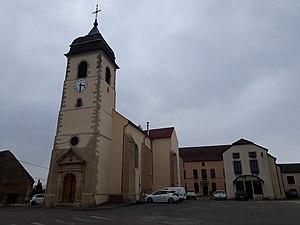
Fleurey-lès-Faverney Eglise 2
Fleurey-lès-Faverney est une commune française située dans le département de la Haute-Saône, en région Bourgogne-Franche-Comté.